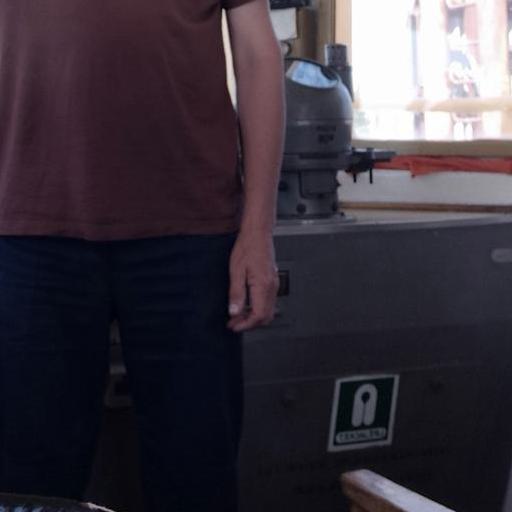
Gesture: no_gesture